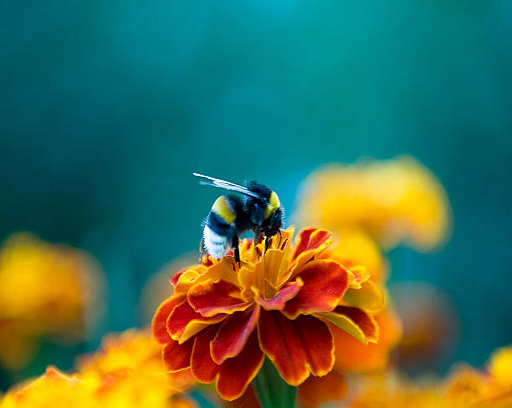
bumblebee on the flower collecting nectar